Durham, North Carolina

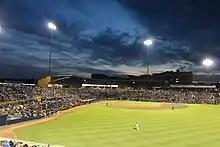
Durham Bulls Athletic Park

Collegiate athletics are a primary focus in Durham. Duke University's men's basketball team draws a large following, selling out every home game at Cameron Indoor Stadium since 1990. The fans are known as the Cameron Crazies and are known nationwide for their chants and rowdiness. The team has won the NCAA Division I championship three times since 2001 and five times overall. Duke competes in a total of 27 sports in the Atlantic Coast Conference.